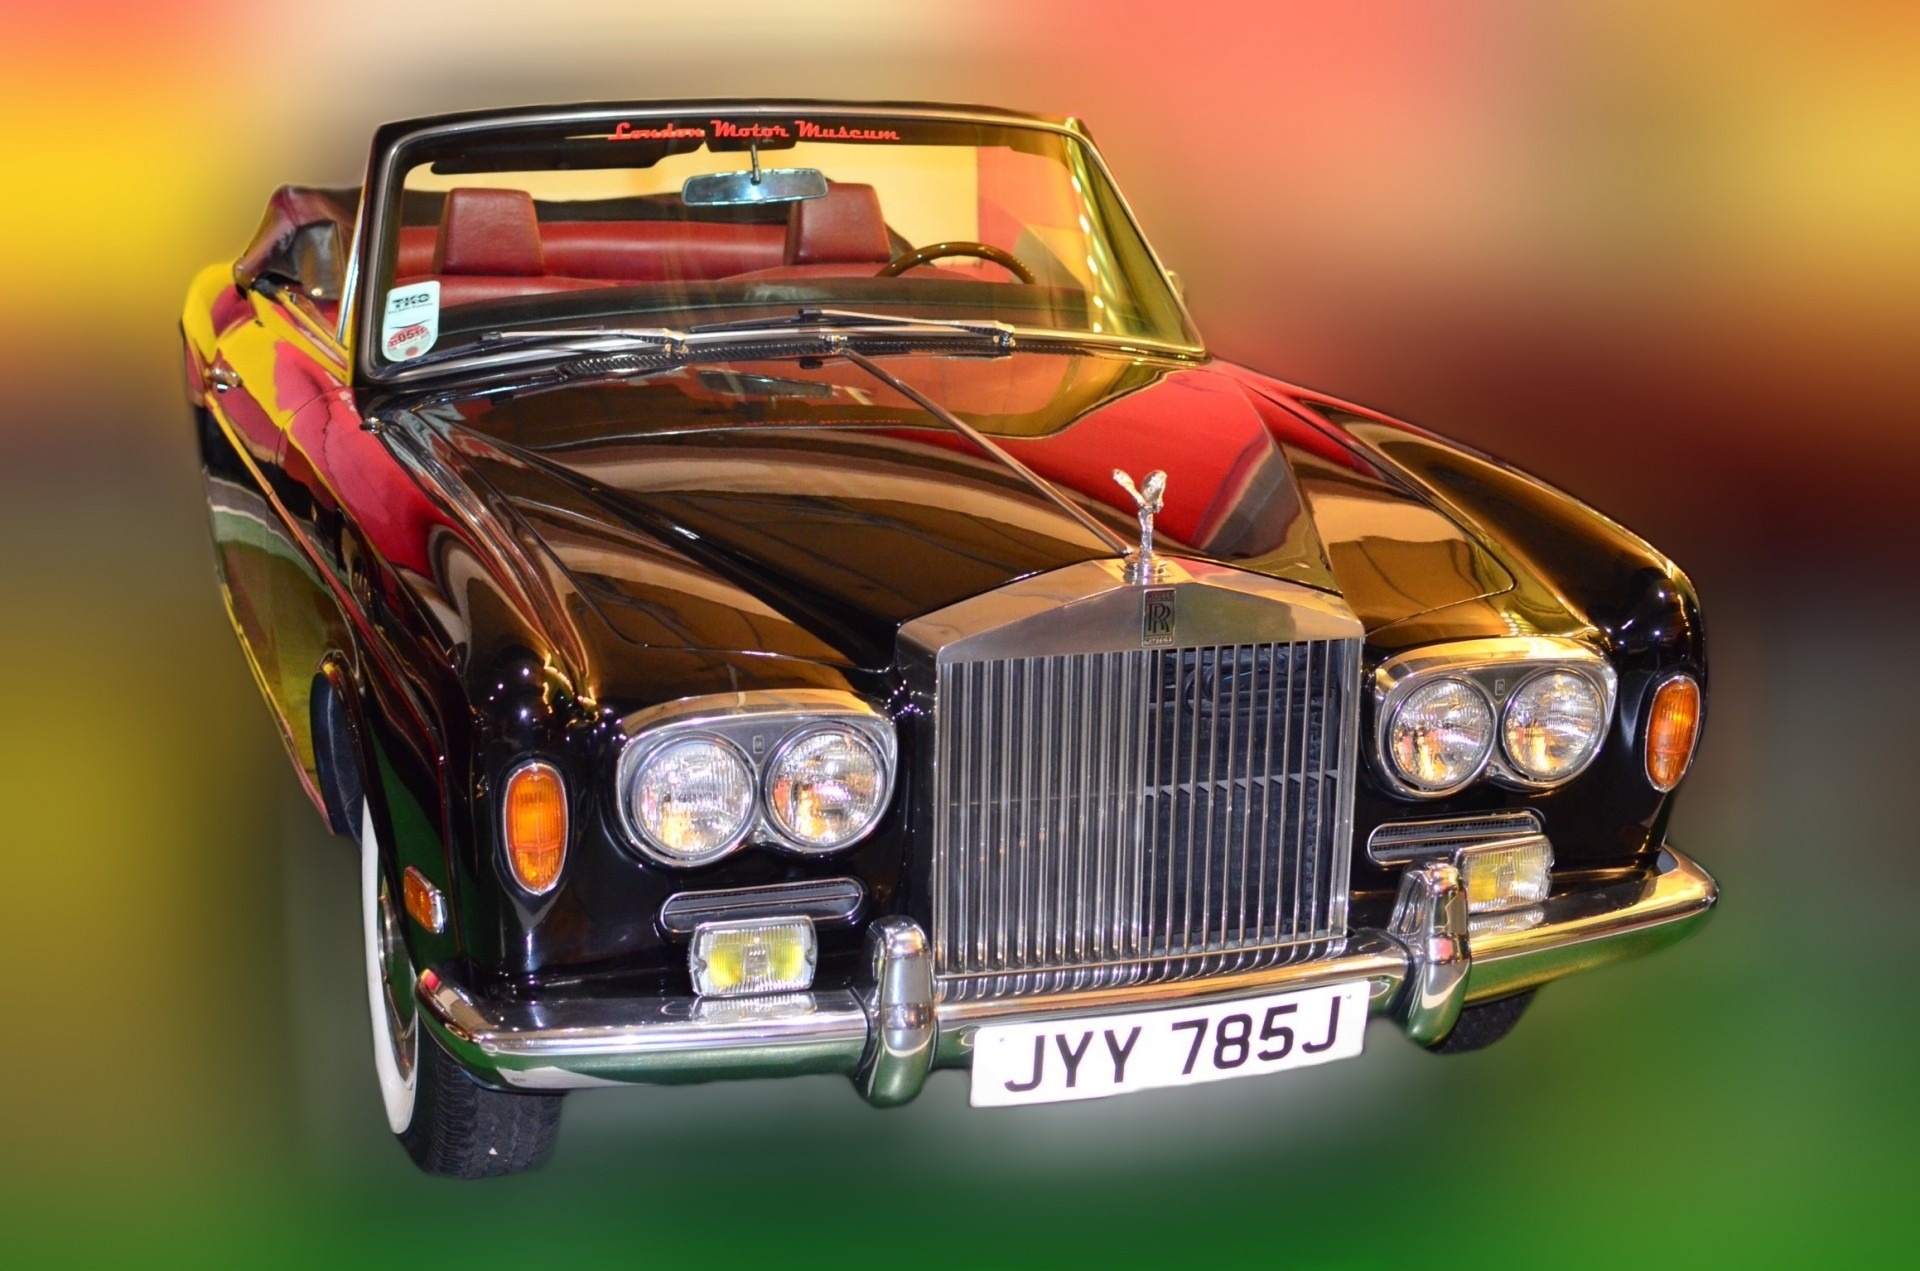
car, vehicle, museum, show, classic car, sports car, vintage car, supercar, london, cars, sedan, classic, convertible, motors, antique car, model car, land vehicle, automobile make, automotive design, luxury vehicle, performance car, rolls royce corniche, facel vega facel ii